Bercthun

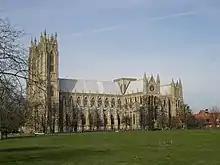
Beverley Minster, where he lived

Bercthun of Beverley (died 15 May 733) also known as Bertin, Britwin, Berhthu and Beorhthun, was an eighth century Anglo-Saxon saint.